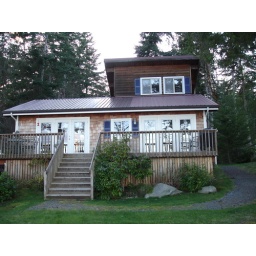
Views from every frnch door and window in the cottage